Exploseum

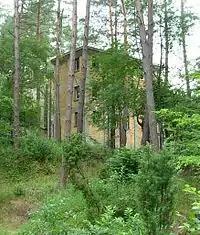
An Exploseum building in the woods

In autumn 2007, the Regional Museum "Leon Wyczółkowski" took over under its supervision a complex of Nazi-factory buildings of DAG Fabrik Bromberg, located in the forest, in the south-east of the city. The ensemble was built during World War II in order to produce explosives and ammunition for the German war effort. It was manned by thousands of prisoners of war and forced laborers from all over Europe, under the supervision of German specialists.